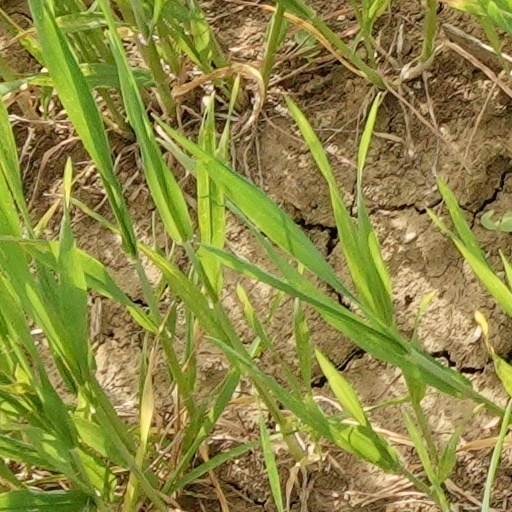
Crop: wheat